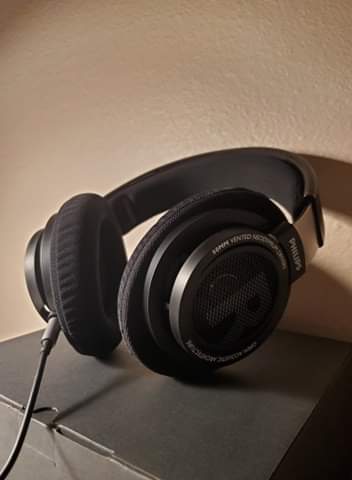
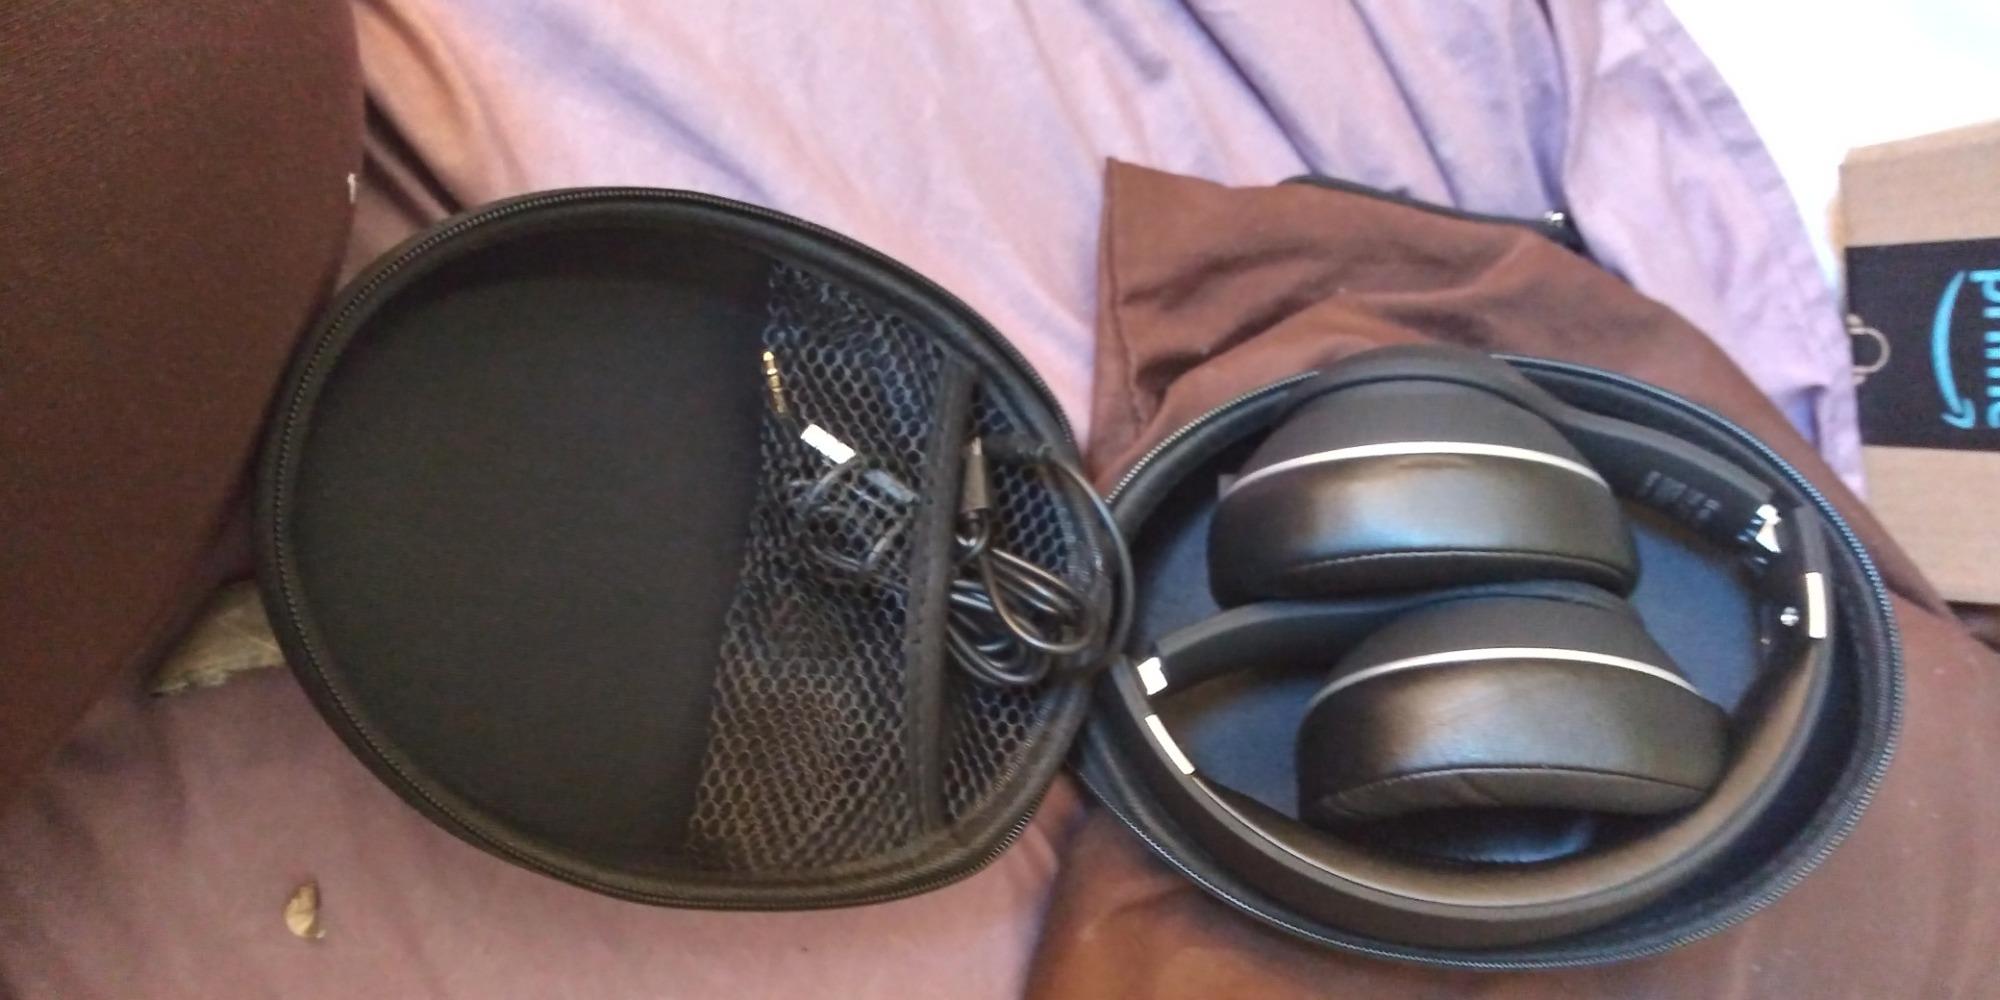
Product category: headphones
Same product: no